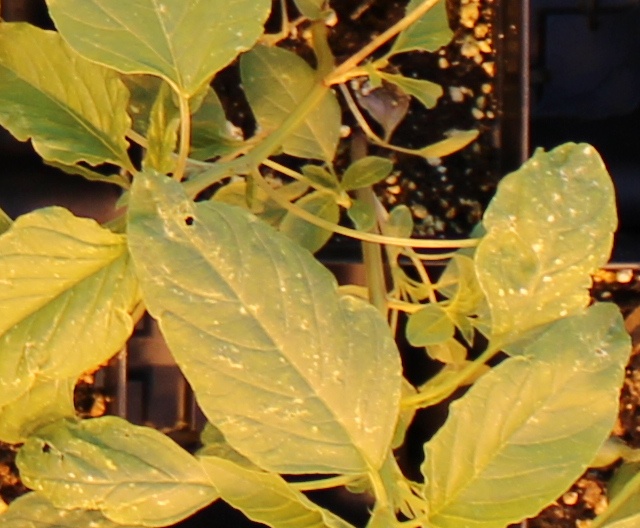
Label: Palmer Amaranth